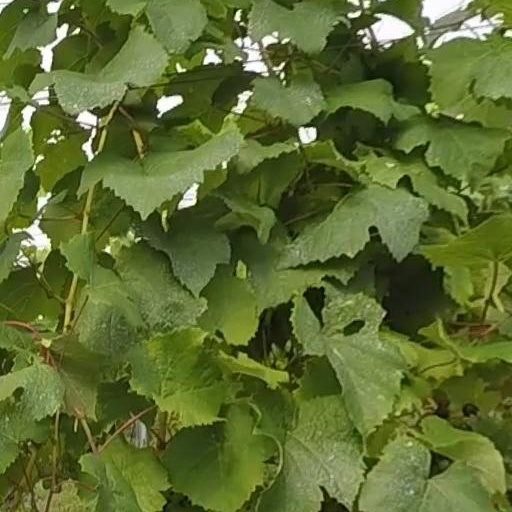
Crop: grape